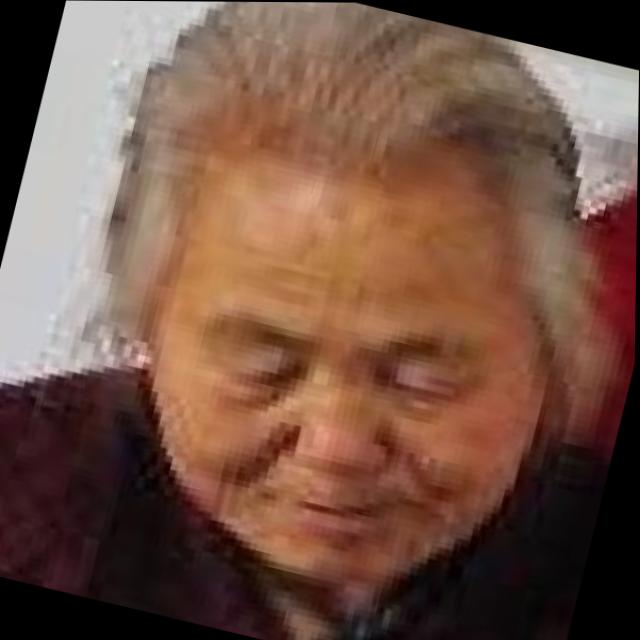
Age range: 65+